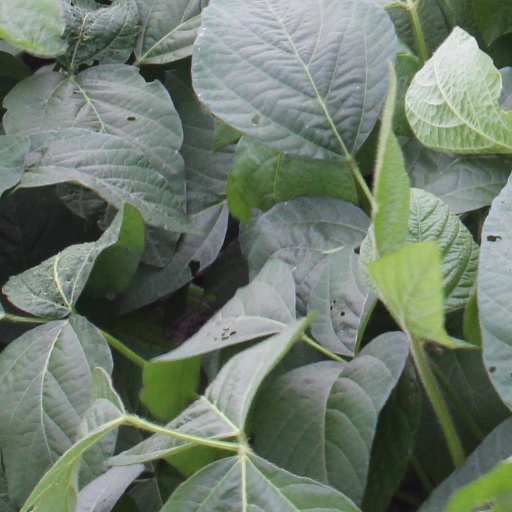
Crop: soybean